Tata Projects

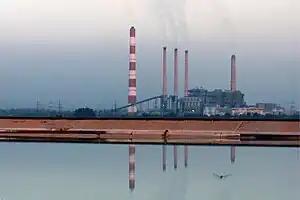
NTPC Ramagundam Project

It supports gas-based combined-cycle power plants and balance of plants on an EPC basis for coal-based power plants that are operating at supercritical and subcritical temperatures. Tata Projects built 400 KV double circuit transmission line This transmission line shall result in expansion of high voltage transmission infrastructure in the northern parts of Bangladesh. Also, executes transmission line project of 500kV in Thailand Built NTPC Ramagundam project in Telangana and 1X800 MW Krishnapatnam Thermal Power Project